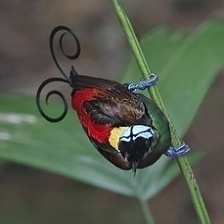
Species: WILSONS BIRD OF PARADISE
Scientific name: CICINNURUS RESPUBLICA